Welburn on Hodge Beck

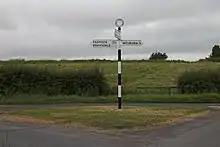
Crossroads sign Old cast iron North Riding of Yorkshire sign

In 1784, William Franklin was born in Welburn. He worked as a cartwright and in 1861, he was lodging with another carpenter, John Clarke, who was employing 3 apprentices.